Uta Frith

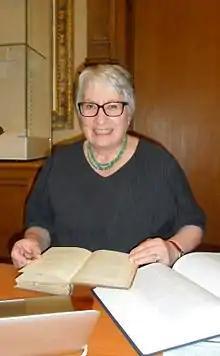
Frith at the Royal Society, 2012

Dame Uta Frith ( Aurnhammer; born 25 May 1941) is a German-British developmental psychologist and emeritus professor in cognitive development at the Institute of Cognitive Neuroscience at University College London (UCL). She pioneered much of the current research into autism and dyslexia. Her book "" introduced the cognitive neuroscience of autism. She is credited with creating the Sally–Anne test along with fellow scientists Alan Leslie and Simon Baron-Cohen. Among students she has mentored are Tony Attwood, Maggie Snowling, Simon Baron-Cohen and Francesca Happé.